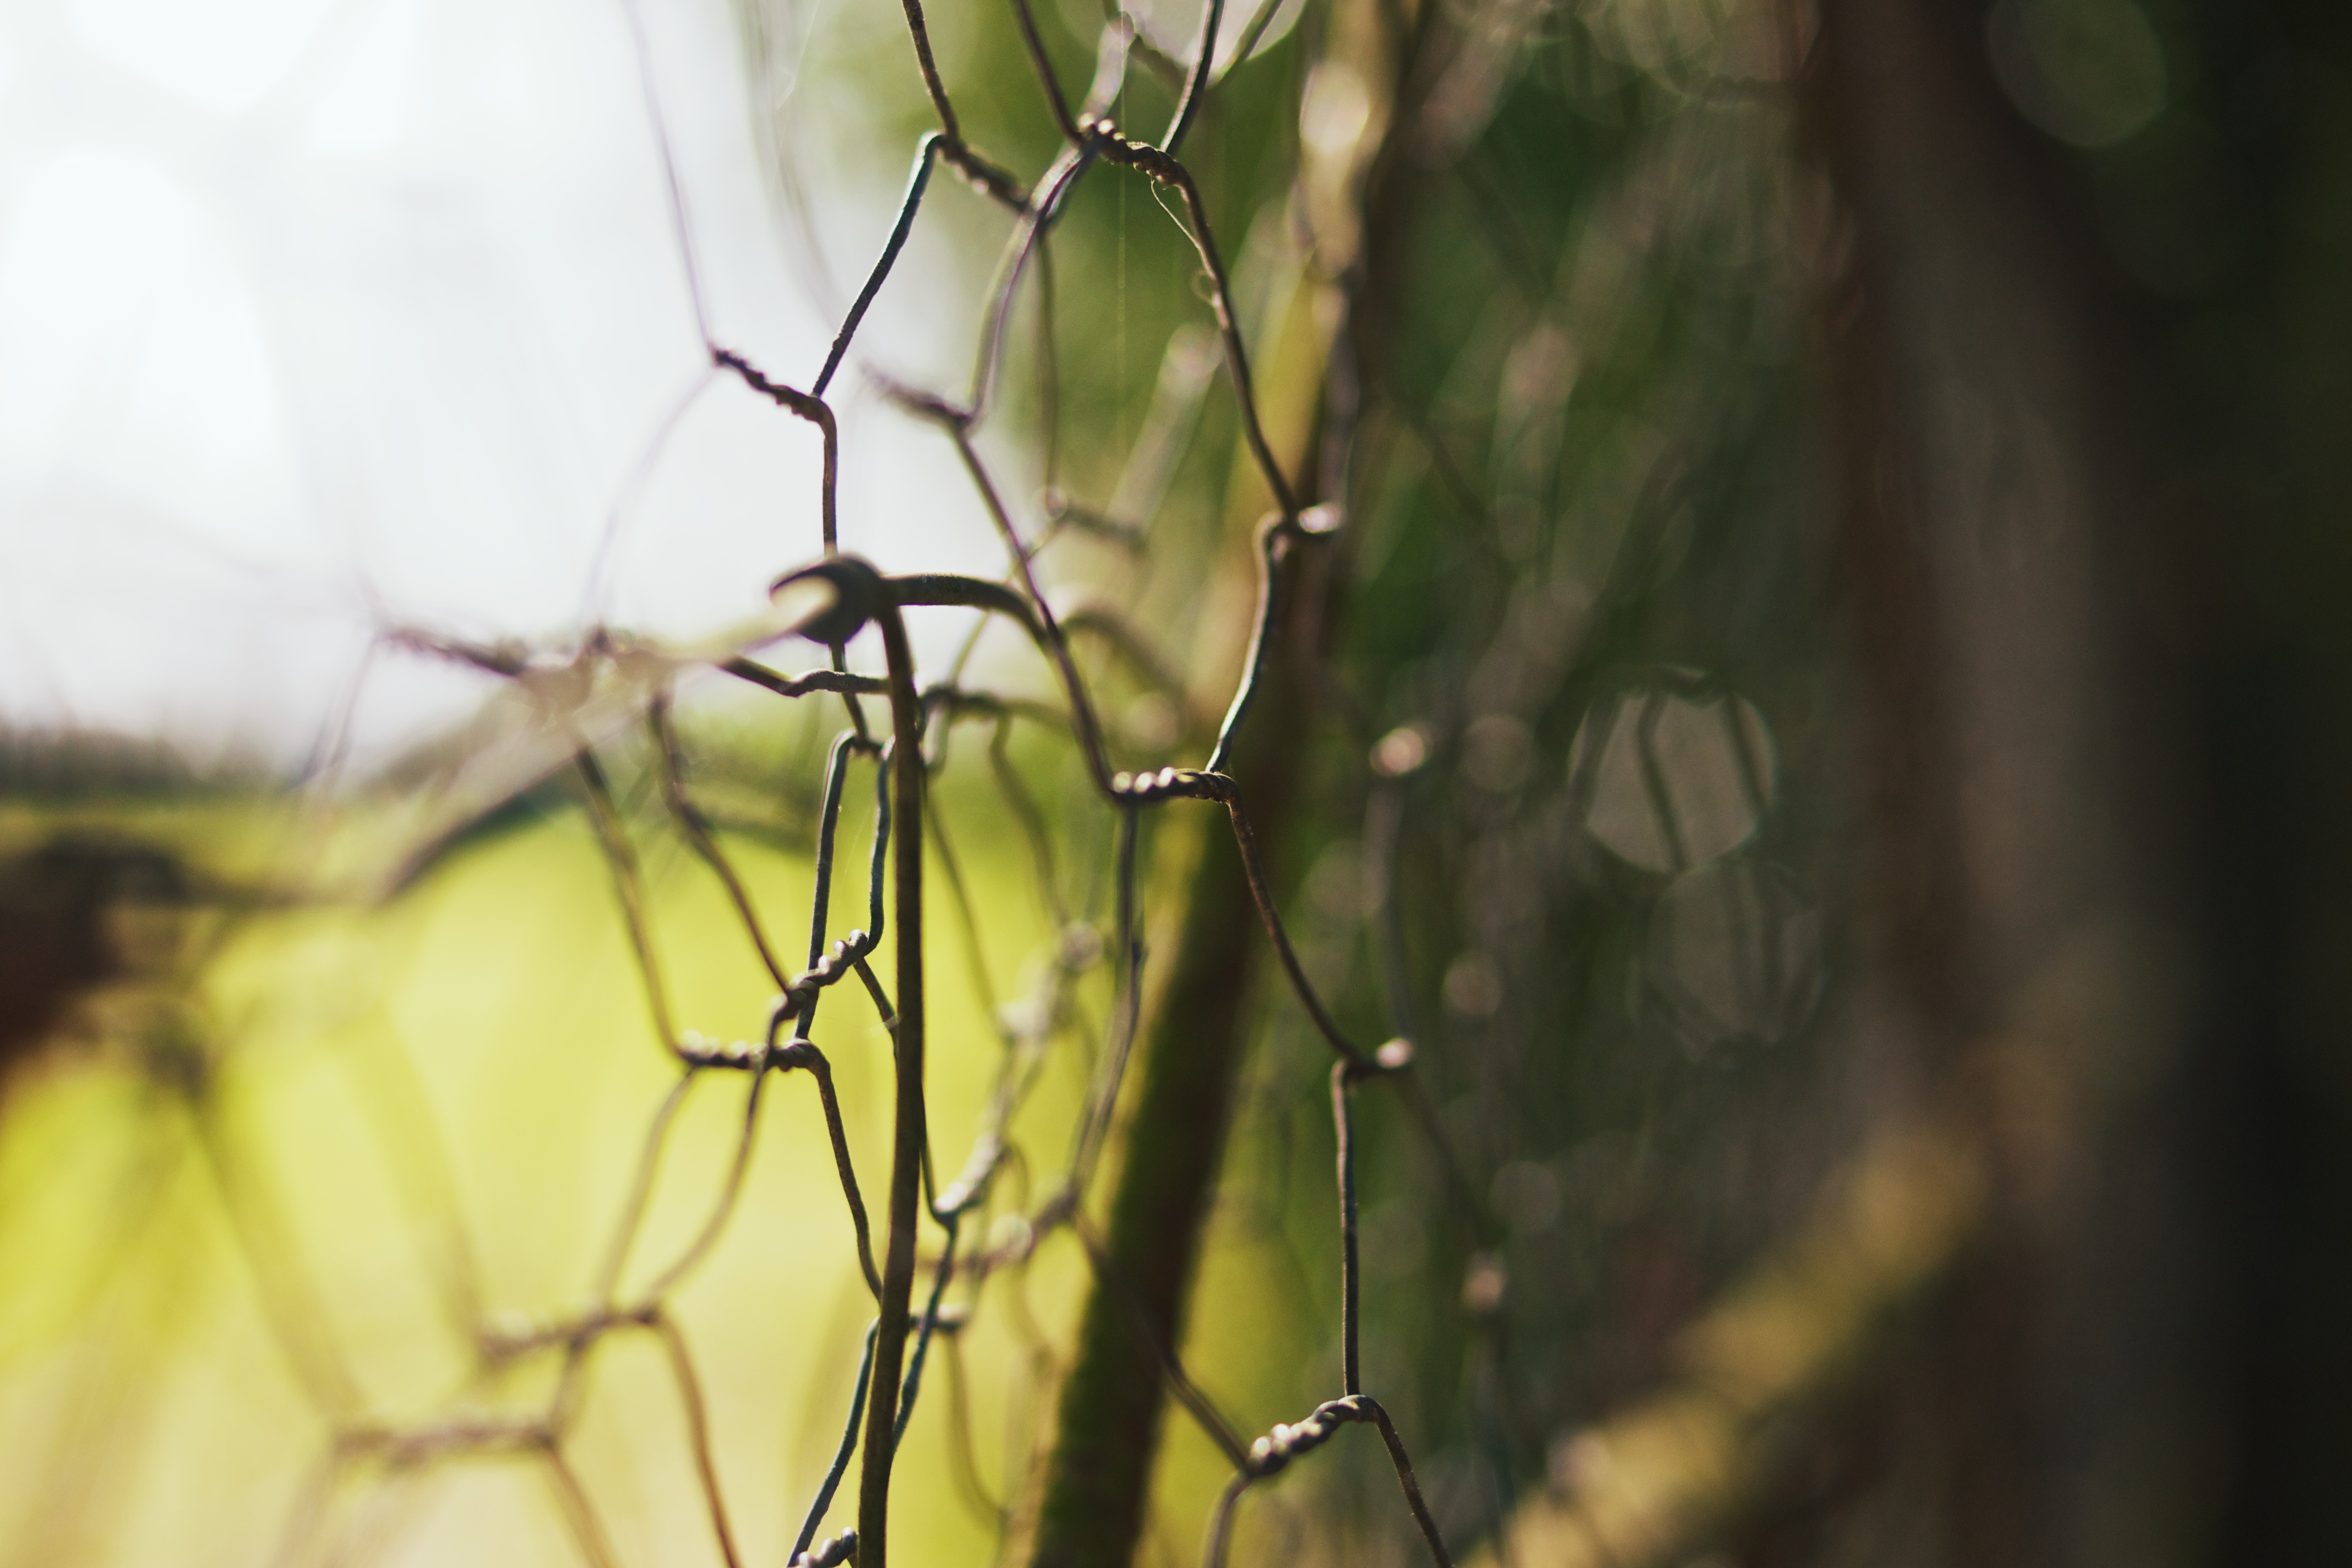
tree, nature, grass, branch, bokeh, fence, plant, sunlight, leaf, flower, wire, green, autumn, botany, flora, fauna, invertebrate, twig, close up, sony, dof, hff, friday, a700, chipperfieldwoods, goodfriday, greatfriday, macro photography, plant stem